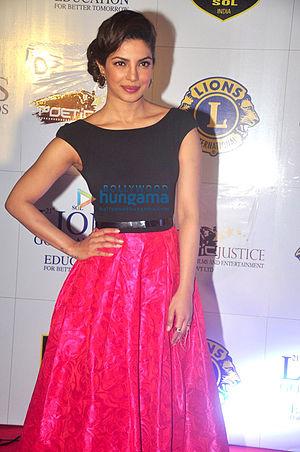
Miss Inde ou Femina Miss India, est un concours de beauté féminin tenu en Inde depuis 1947, destiné aux indiennes. Il est organisé par le magazine indien Femina publié par Bennett, Coleman & Co. Ltd.